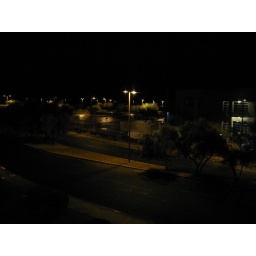
The view from my bedroom window last night during a break in the rain.